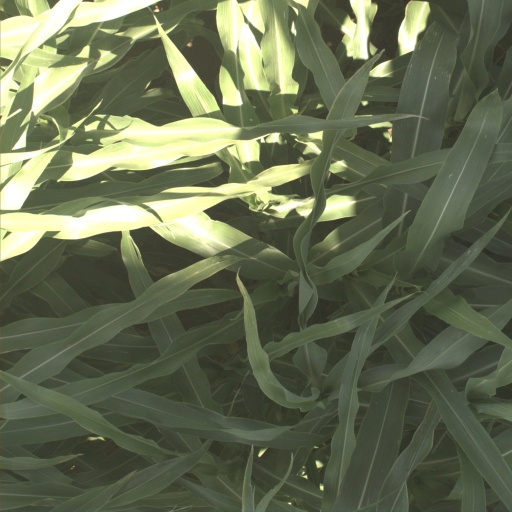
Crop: sorghum